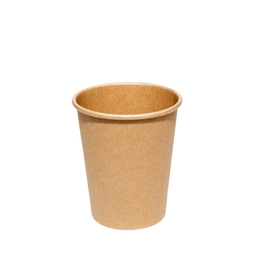
Label: paper